Solar power in the Netherlands

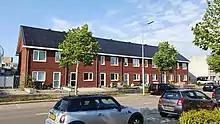
Houses with integrated PV rooftop in Alphen aan den Rijn, Netherlands

According to a report on behalf of the European Commission in 2015 the Netherlands had an estimated 1,086 MW of residential solar PV capacity with 232,000 residential solar PV prosumers in the country representing 3% of households. The average size of residential solar PV systems is estimated to be 4.69 kW moving to 2030. The technical potential for residential solar PV in the Netherlands is estimated at 13,945 MW. The payback time for residential Solar PV in the Netherlands is 9.7 years as of 2015. Some of the advantages of small scale residential Solar include eliminating the need for extra land, keeping cost saving advantages in local communities and empowering households to become prosumers of renewable electricity and thus raising awareness of wasteful consumption habits and environmental issues through direct experience. By 2018 residential Solar PV had more than doubled to 2,307 MW. at the end of 2022 around 2 million households (25% of households) had solar rooftop systems installed.